Girls (2014 film)

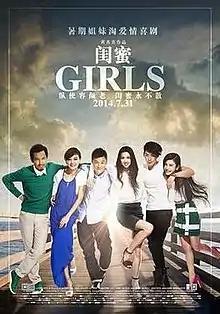

Girls is a Chinese romantic-drama film directed by Wong Chun-chun and starring Ivy Chen, Fiona Sit, Yang Zishan, Shawn Yue, Wallace Chung and Vanness Wu. Originally scheduled for release on July 31, 2014, the film was moved a day earlier to July 30, 2014.